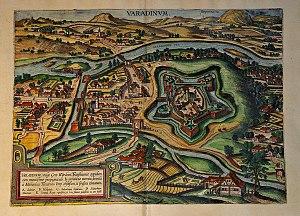
Oradea ou Oradea Mare est une ville de la région de Transylvanie, dans la province historique de la Crișana, en Roumanie. Elle est le chef-lieu du județ de Bihor, situé dans la région de développement Nord-Ouest. Oradea est une des villes les plus prospères de Roumanie.